Pearl Fuller

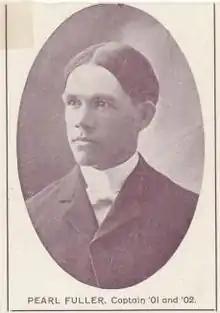

Pearl Fuller (March 29, 1881 – September 27, 1908) was an American college football player and coach. He was the head football coach at Alma College in Alma, Michigan, for one season, in 1903, compiling a record of 3–5.